Speed reading

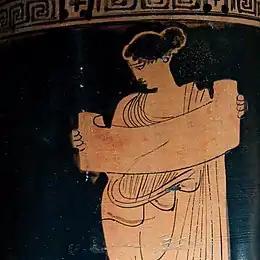
A reading muse

Speed reading is any of many techniques claiming to improve one's ability to read quickly. Speed-reading methods include chunking and minimizing subvocalization. The many available speed-reading training programs may utilize books, videos, software, and seminars.